Kelmarsh Hall

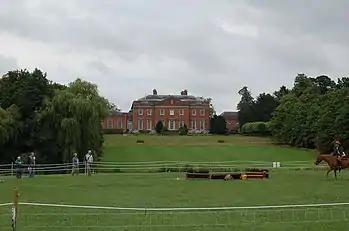
Kelmarsh Hall

Kelmarsh Hall in Northamptonshire, England, is an 18th-century country house about south of Market Harborough and north of Northampton. It is a Grade I listed house and is open to public viewing.